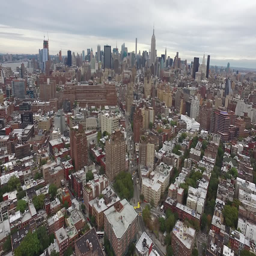
flying over the buildings and skyscrapers of filming location aerial